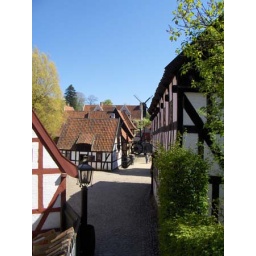
This is a city street in the holodeck program. Looks real. In reality I'm standing two feet from the wall.